Banū Mūsā brothers

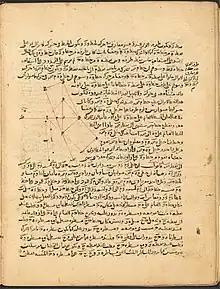
A page of the (""Book on the Measurement of Plane and Spherical Figures""), Columbia University, New York

The most important of the works produced by the Banū Mūsā was the (""Book on the Measurement of Plane and Spherical Figures""), of which a commentary was made by the persian polymath Naṣīr al-Dīn al-Ṭūsī in the 13th century. A Latin translation by the 12th century Italian astrologer Gerard of Cremona appeared entitled and . This treatise on geometry, which is similar to Archimedes's "On the measurement of the circle" and "On the sphere and the cylinder". was used extensively in the Middle Ages, and was quoted by authors such as Thābit ibn Qurra, Ibn al-Haytham, Leonardo Fibonacci (in his ), Jordanus de Nemore, and Roger Bacon. It includes theorems not known to the Greeks. The book was re-published in Latin with an English translation by the American historian Marshall Clagett, who has also summarized how the work influenced mathematicians during the Middle Ages.